Arabic typography

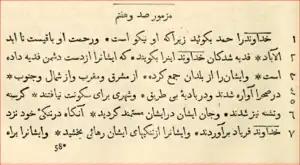

Some typefaces use more right angles, for example Noto Kufi Arabic. Others, like Tahoma and Arial, have a more rounded style (see graph below). A font with tendency towards right angles is also called 'angled', and rounded fonts are also called 'cursive'.